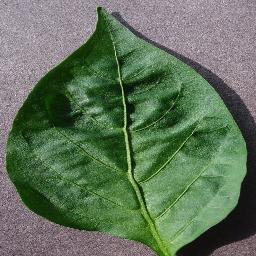
Label: Pepper,_bell___healthy